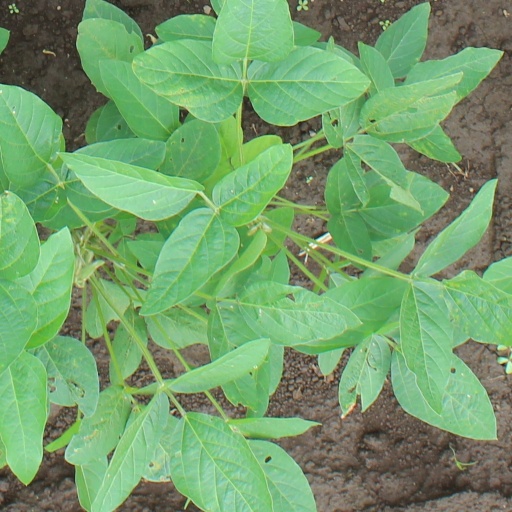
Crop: soybean